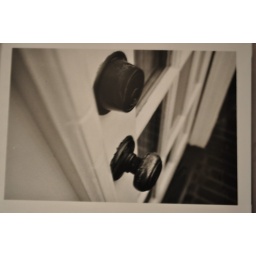
The door knob and lock outside my father's office in Old town.